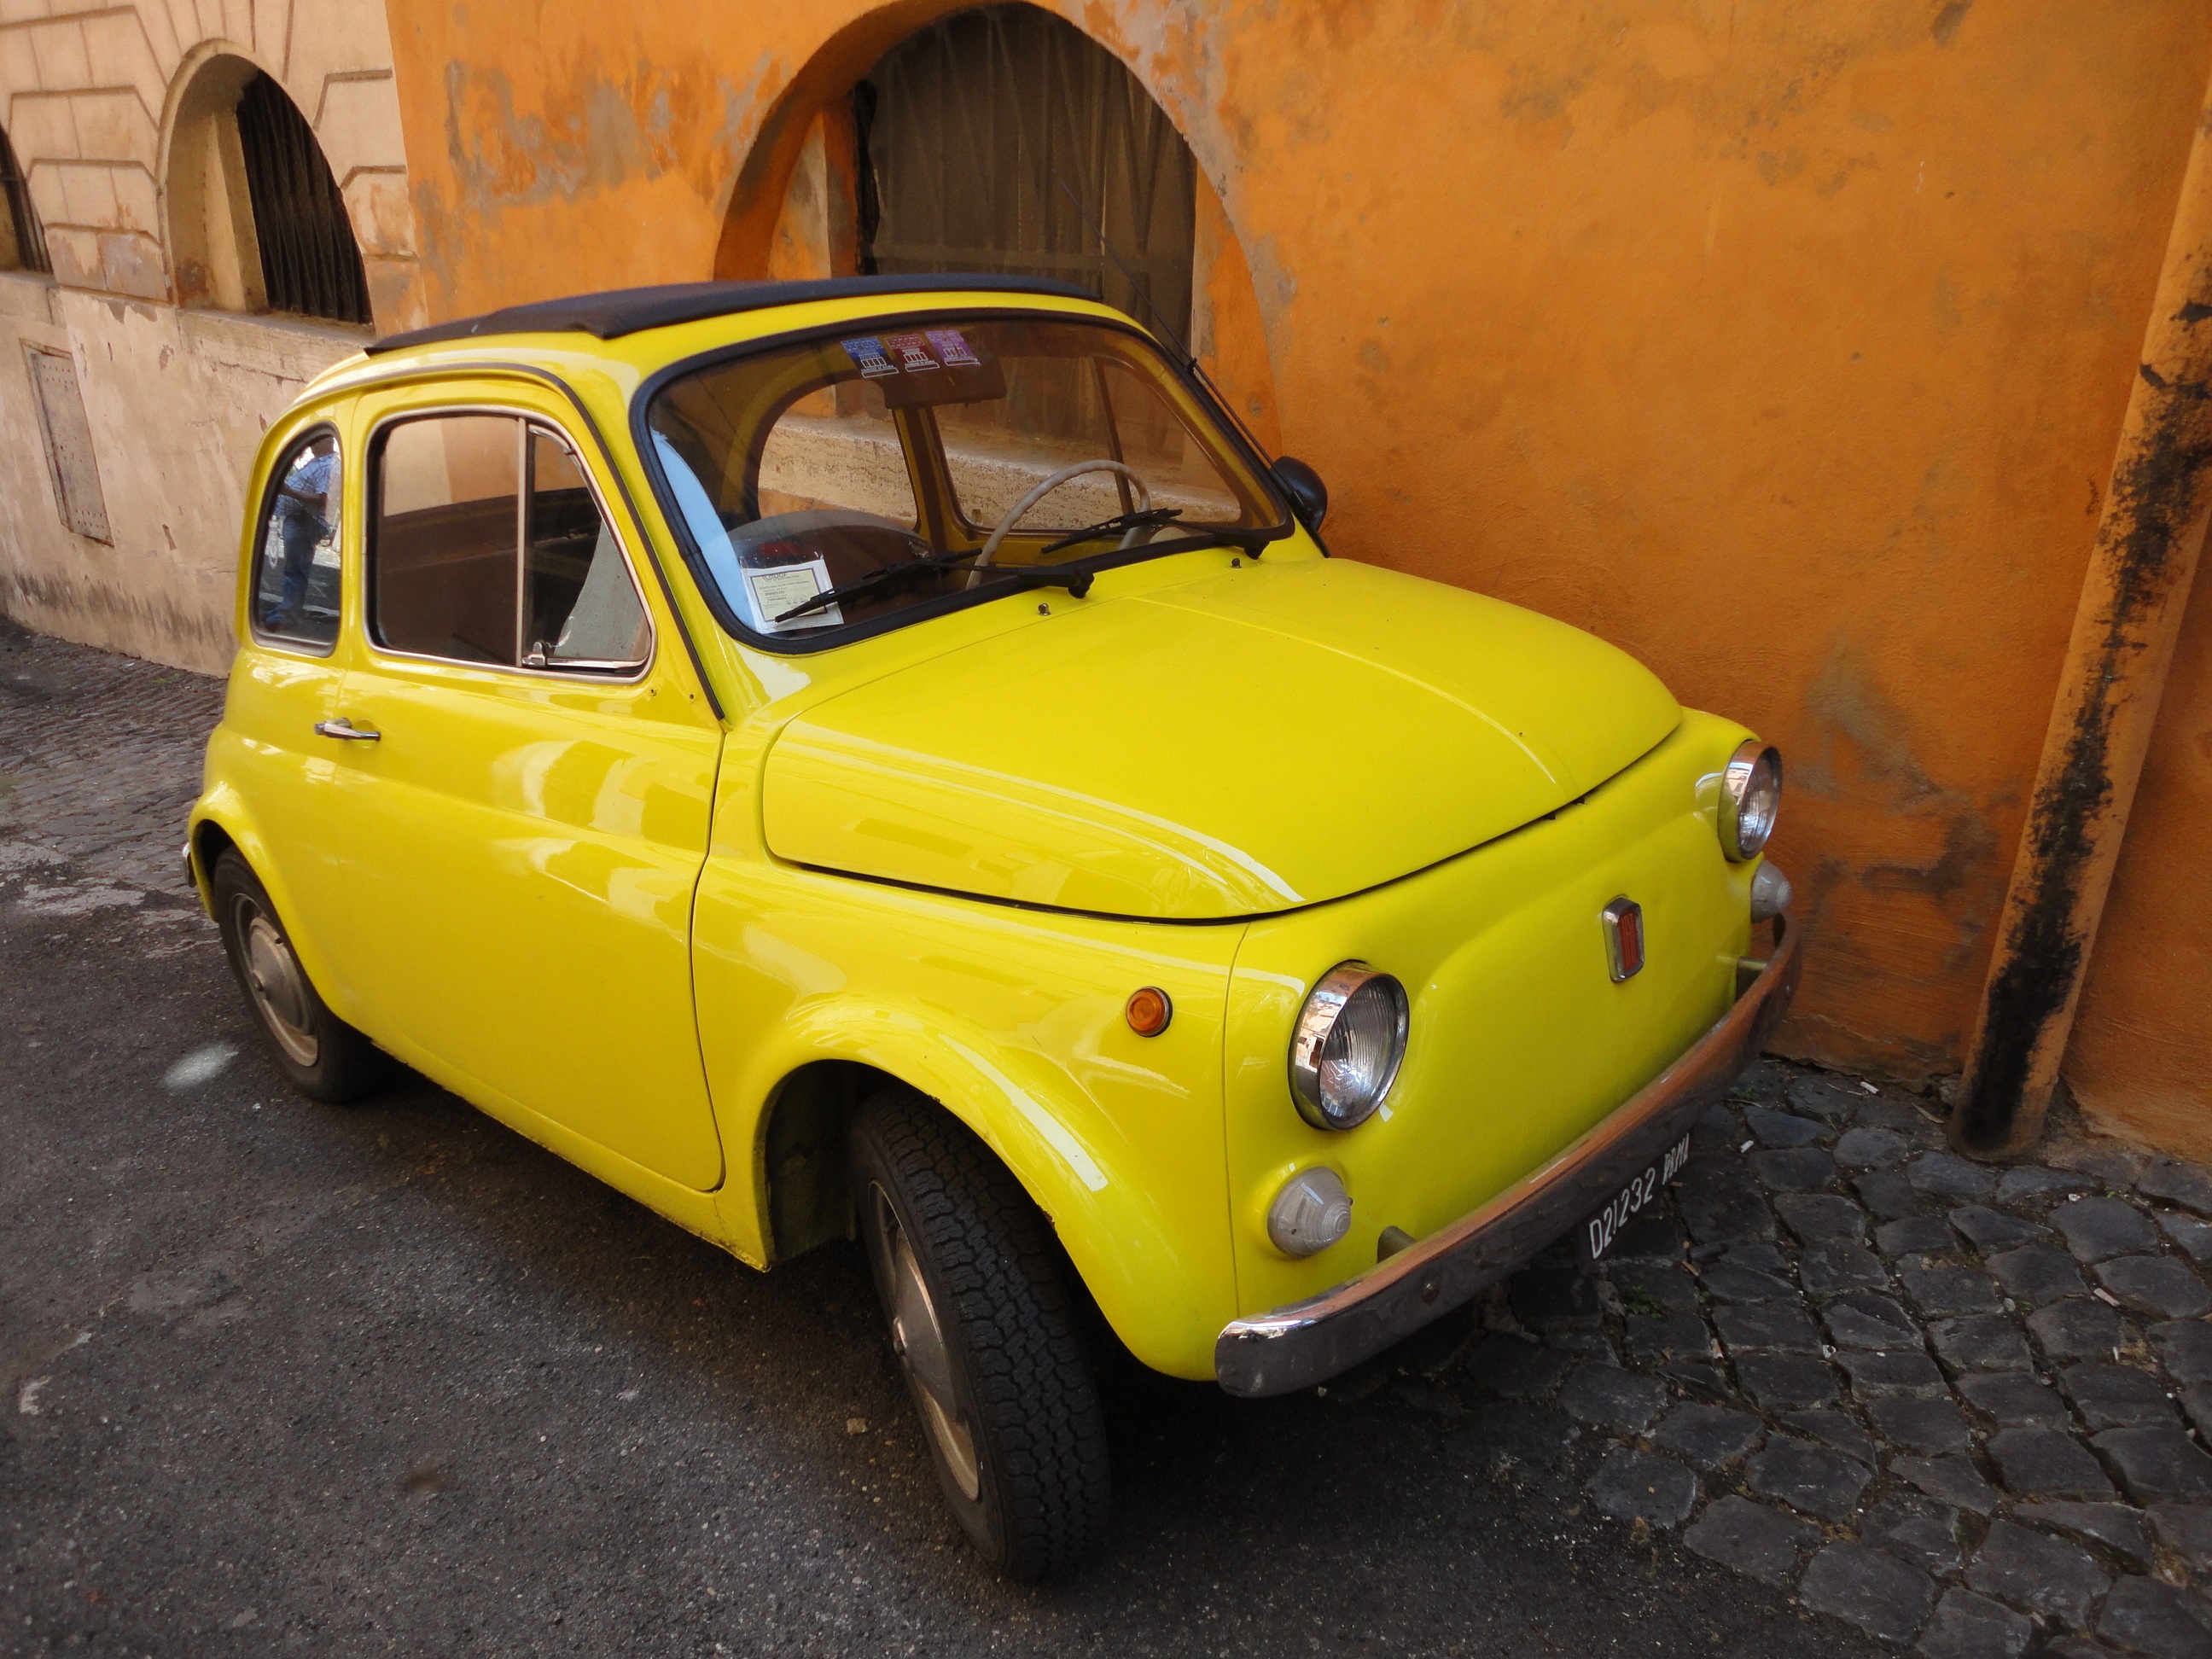
car, cute, vehicle, small, yellow, fiat 500, rome, little, oldtimer, itlay, classic, fiat, antique car, city car, land vehicle, automobile make